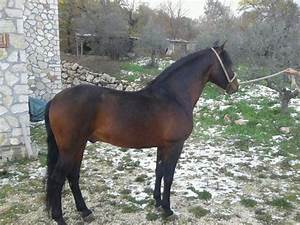
Label: cavallo